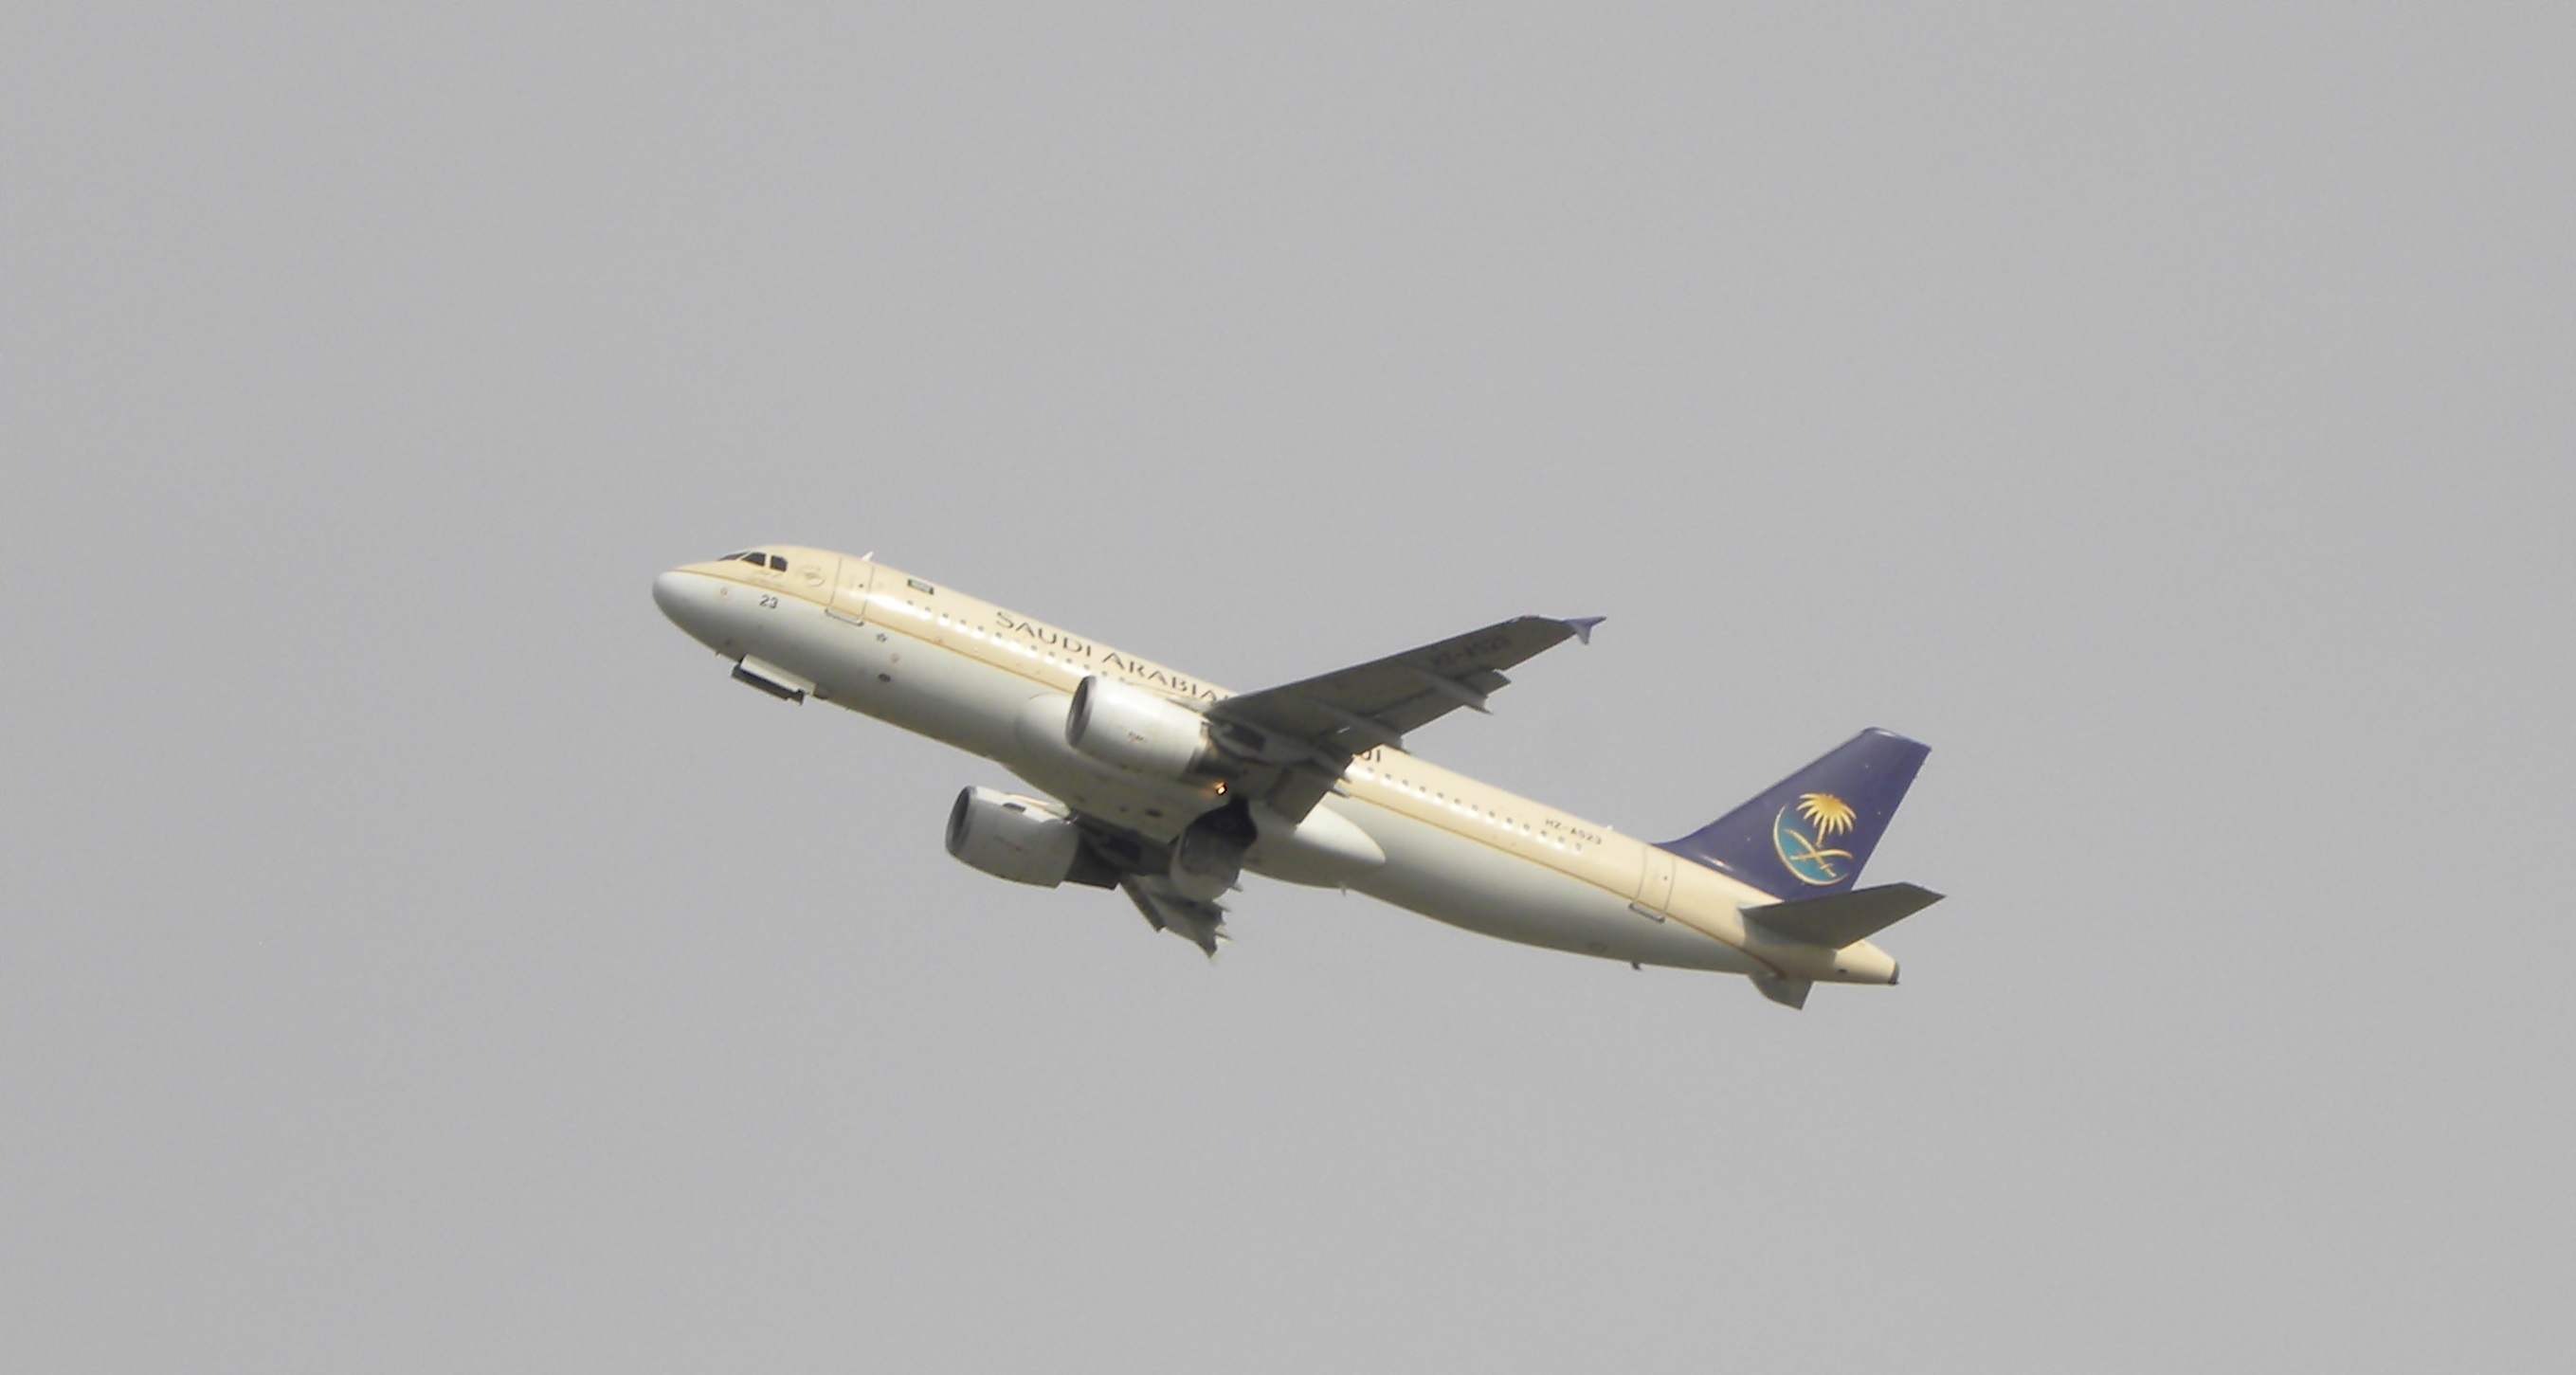
wing, airport, airplane, plane, aircraft, vehicle, airline, aviation, flight, airliner, airbus, takeoff, take off, in the air, air show, air force, airbus a330, boeing 777, air travel, atmosphere of earth, wide body aircraft, narrow body aircraft, aircraft engine, airportist, saudia